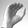
ASL letter: C